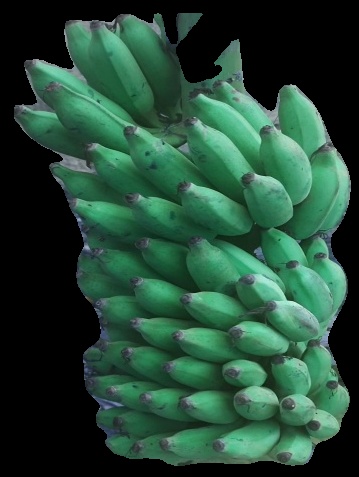
Variety: elakki-bale
Grade: grade2